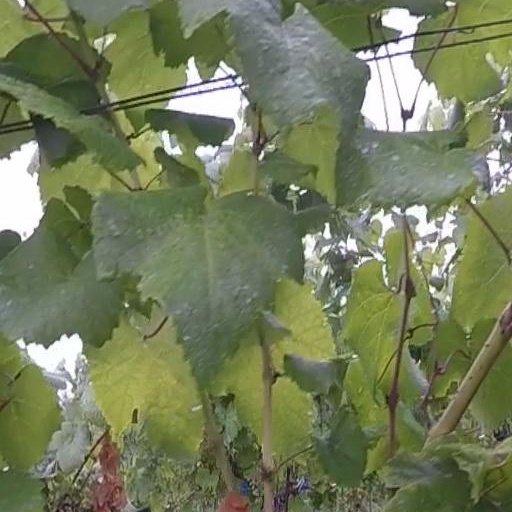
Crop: grape